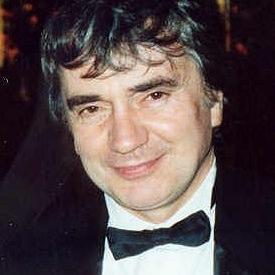
Age: 55